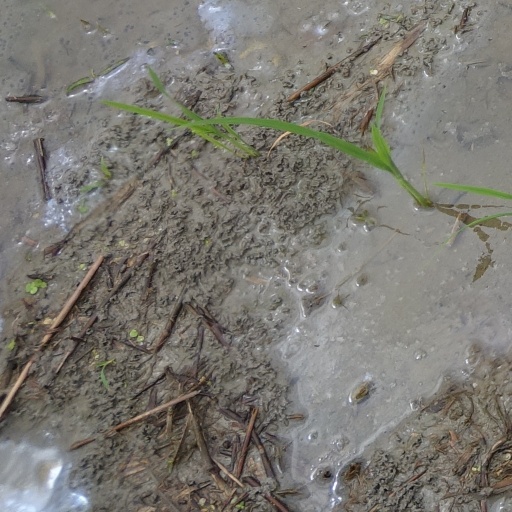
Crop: rice